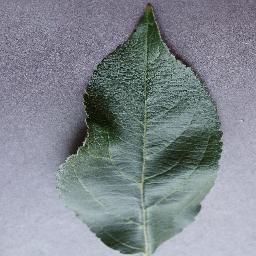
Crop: apple
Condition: healthy